Theodor Leber

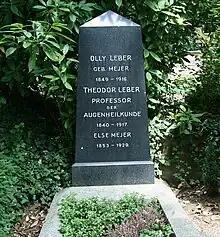
Grave in Heidelberg

Leber was a student of Hermann von Helmholtz (1821-1894) in Heidelberg, where he received his doctorate in 1862. He remained in Heidelberg as an assistant to Hermann Jakob Knapp (1832-1911) at the Heidelberg eye clinic, afterwards studying physiology under Carl Ludwig (1816-1895) in Vienna. From 1867 until 1870 he was an assistant to ophthalmologist Albrecht von Graefe (1828-1870) in Berlin. In 1871, he became director of the university eye clinic in Göttingen, and from 1890 to 1910 was director of the eye clinic in Heidelberg.